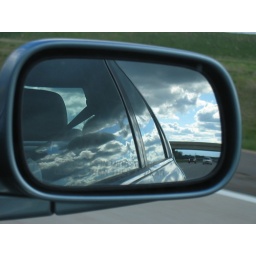
clouds in the mirror